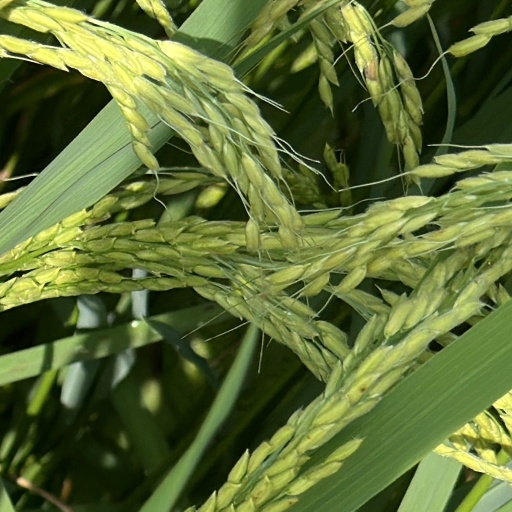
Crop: rice